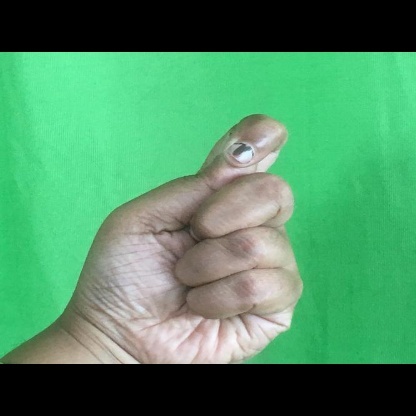
Mudra: Kapith